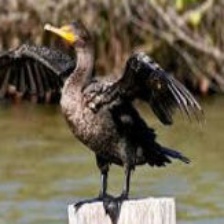
Species: DOUBLE BRESTED CORMARANT
Scientific name: PHALACROCORAX AURITUS